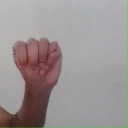
अक्षर: म